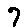
Label: 7